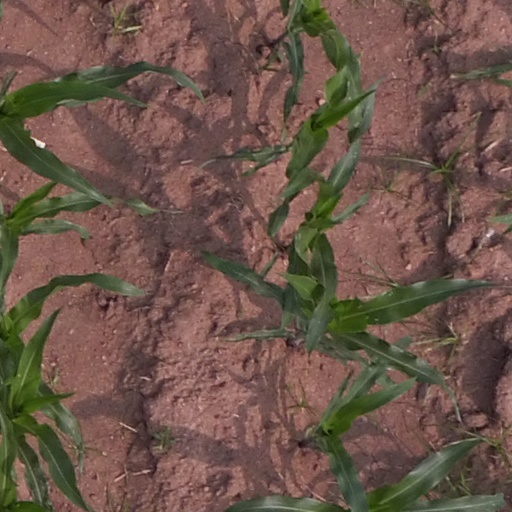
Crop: maize; corn